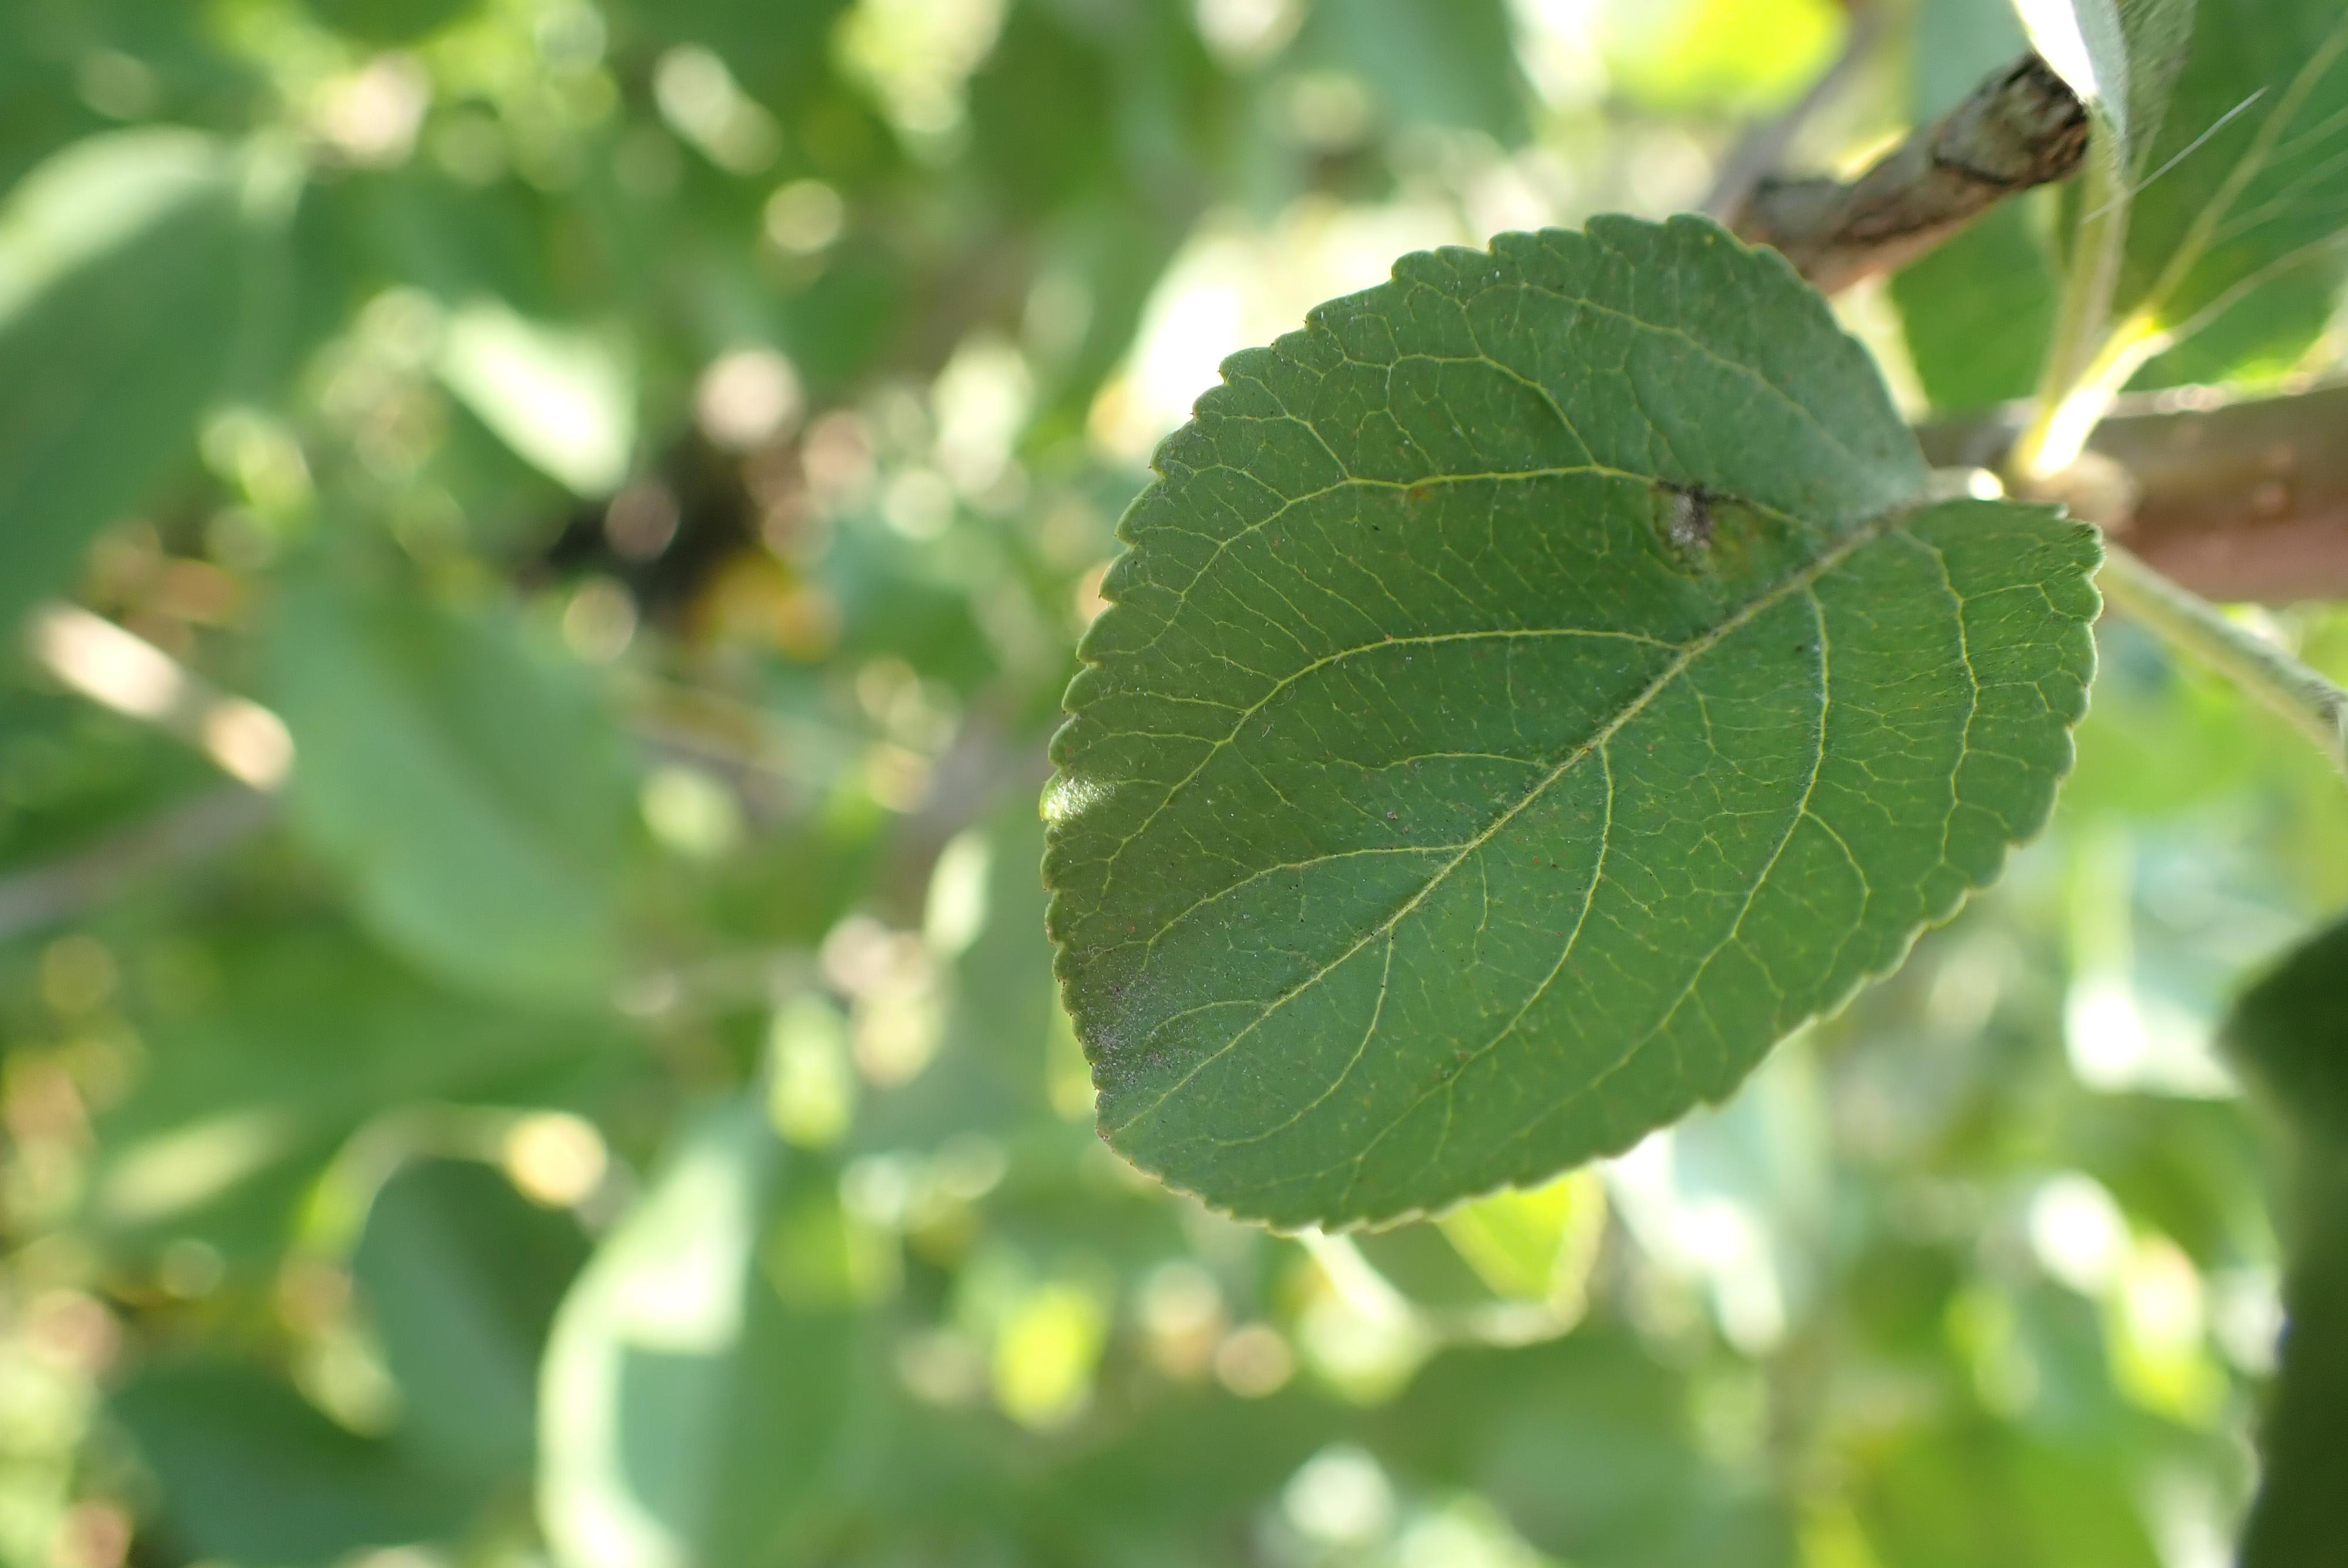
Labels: scab